Berwick Manor and Orchard

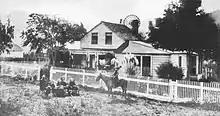
Berwick Manor and Orchard.

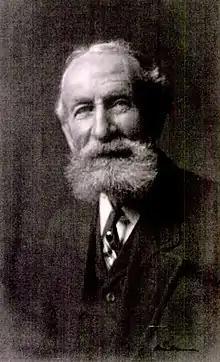
Edward Berwick (1843-1934).

The farm has been in continual ownership and operation by the Berwick family since 1869 and is the only intact farmstead of this period left in Carmel Valley.